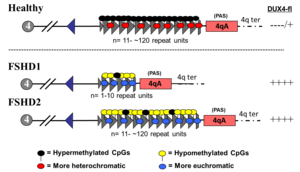
La dystrophie facio-scapulo-humérale est une maladie neuromusculaire génétique, affectant principalement le visage, les épaules et les bras. C'est une maladie rare. Elle fut décrite en 1884 par Louis Landouzy et Jules Dejerine.